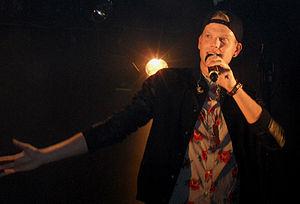
Scott (concert à La Flèche d'or à Paris)
Pentatonix est un groupe vocal originaire d'Arlington au Texas, composé de cinq chanteurs : Kevin Olusola, Kirstin Maldonado, Mitch Grassi, Avi Kaplan, Matthew Sallee et Scott Hoying, formé en 2011, avant les auditions pour l'émission The Sing-Off de la chaîne américaine NBC. Le groupe remporte cette 3ᵉ édition, avec un prix de 200 000 USD et un contrat chez Sony.